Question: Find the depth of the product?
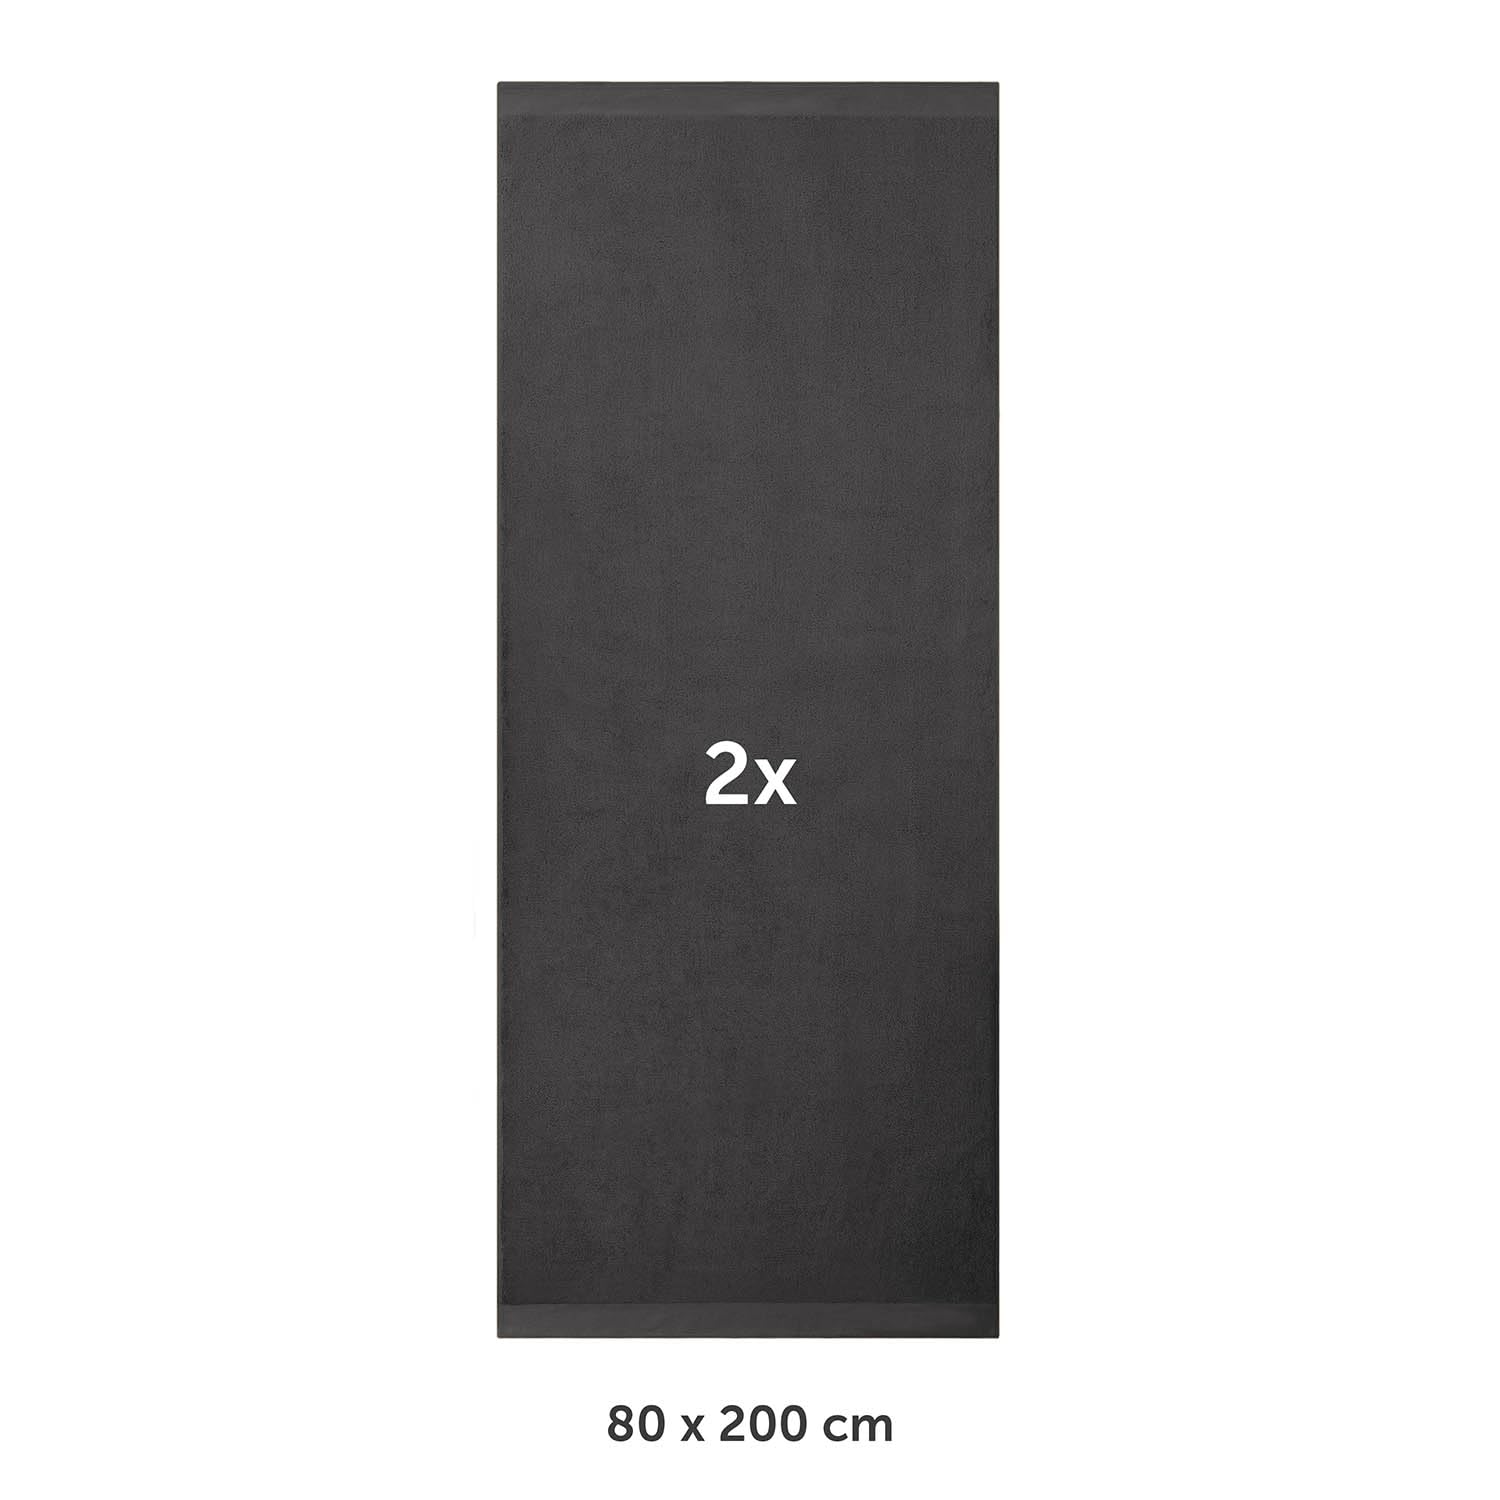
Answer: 200.0 centimetre